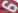
Number: 6